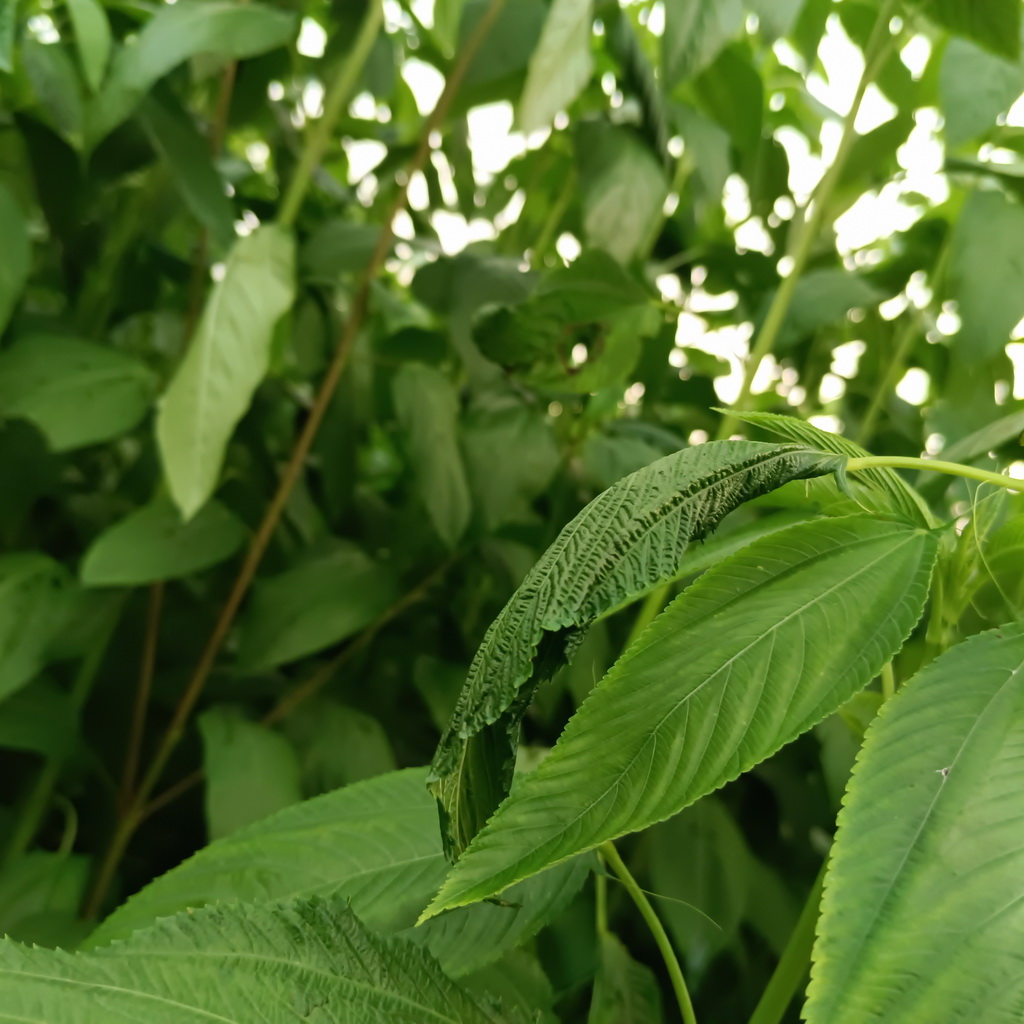
Label: Stem Soft Rot